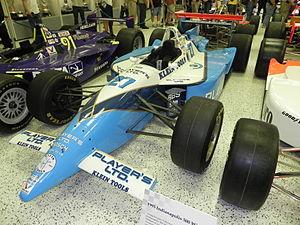
Jacques Joseph Charles Villeneuve, né le 9 avril 1971 à Saint-Jean-sur-Richelieu au Québec, est un pilote automobile canadien, actuellement commentateur des Grands Prix de Formule 1 sur Canal+. En Formule 1, de 1996 à 2006, il a été sacré champion du monde en 1997 et a remporté onze victoires, dont quatre dès sa première saison, toutes sur Williams-Renault. Il compte également à son palmarès les 500 Miles d'Indianapolis et le championnat CART en 1995.